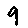
Label: 9